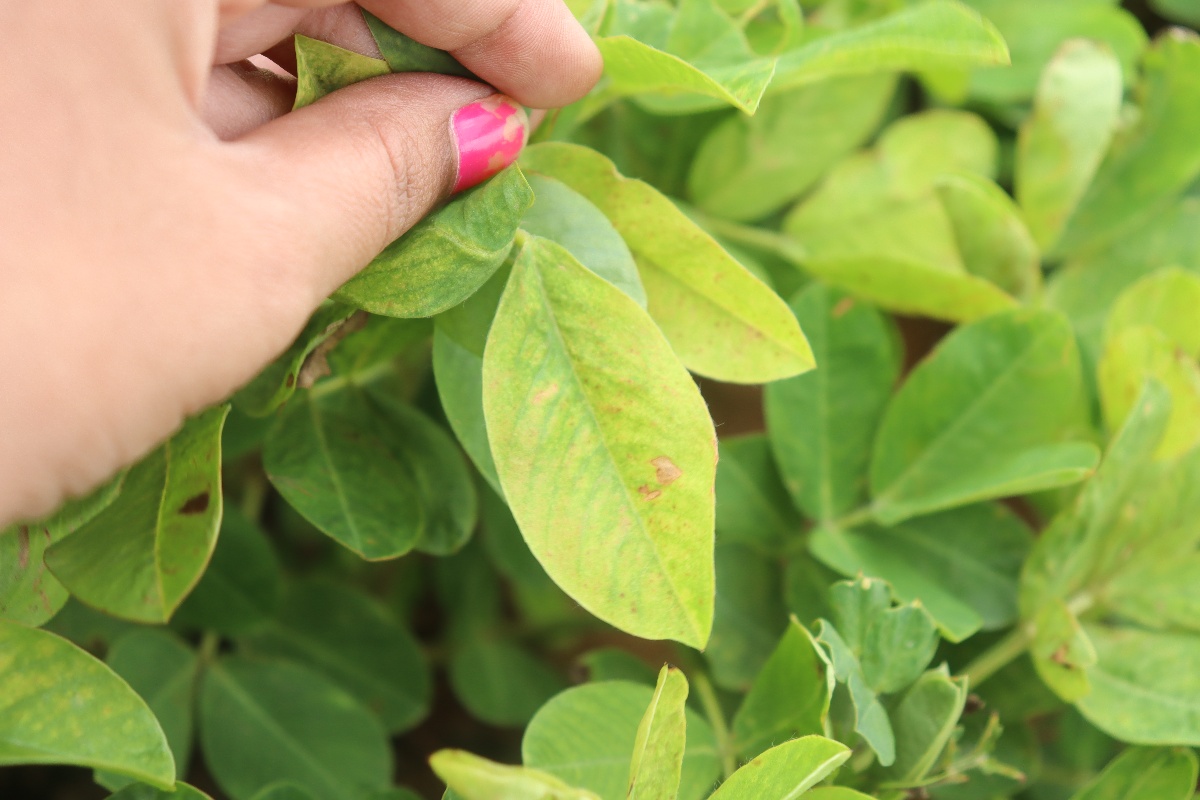
Label: healthy leaf